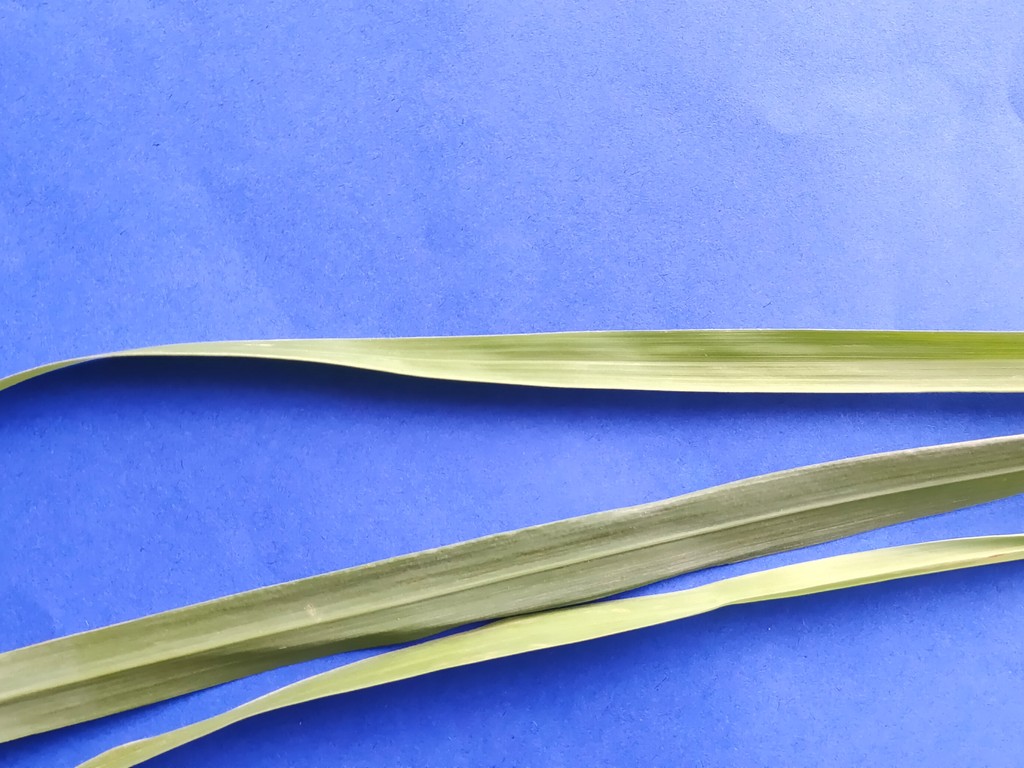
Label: Healthy